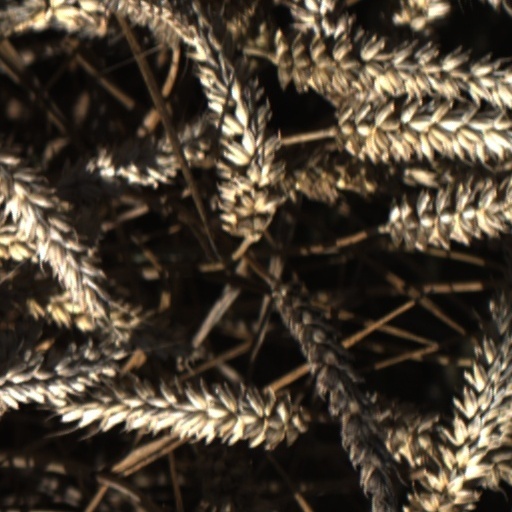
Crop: wheat